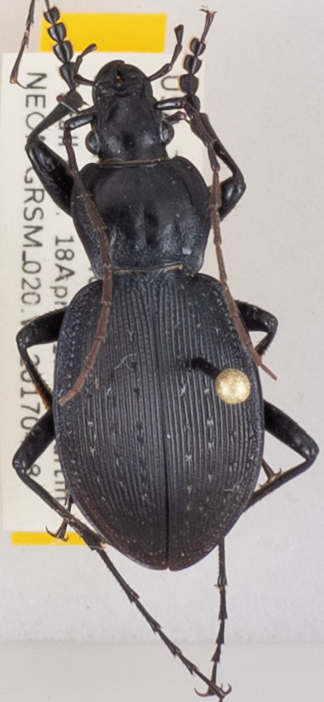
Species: Carabus goryi
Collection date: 2017-04-18
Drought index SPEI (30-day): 0.096
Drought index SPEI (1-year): -1.45
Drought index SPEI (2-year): -1.01